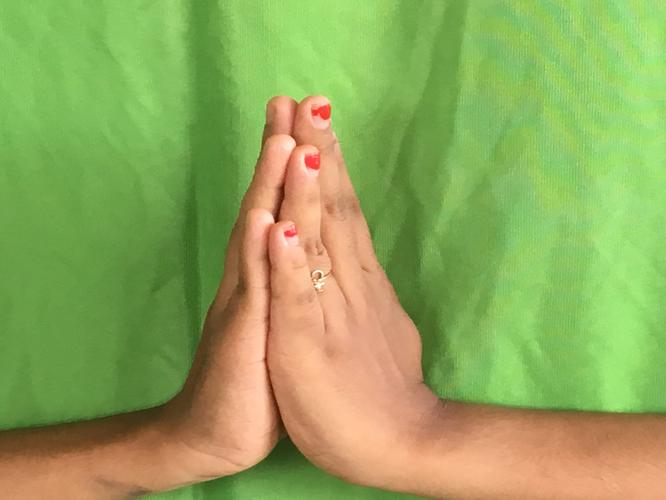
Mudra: Anjali
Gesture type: double_hand